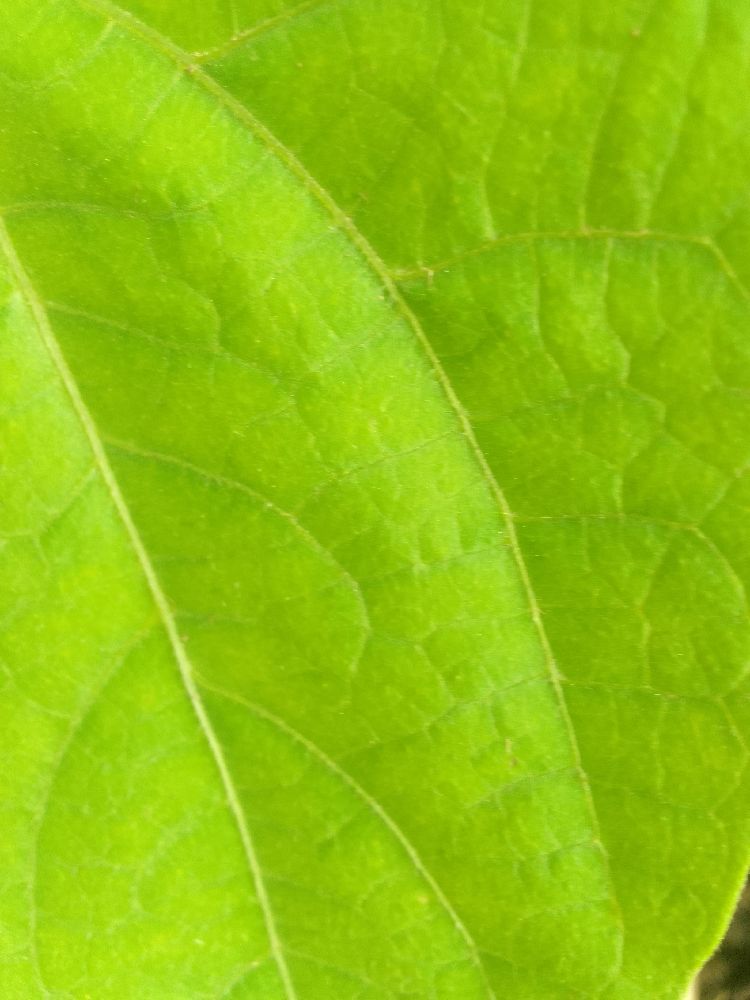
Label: healthy